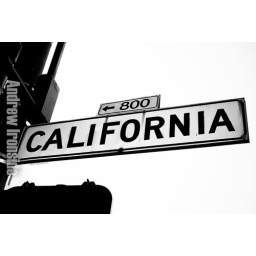
B&amp;amp;W of street sign for California Street in SF